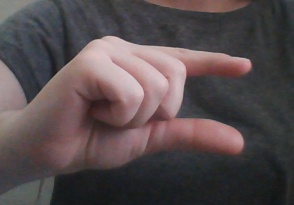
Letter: dal